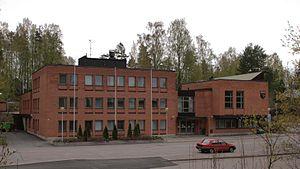
Savitaipale est une municipalité du sud-est de la Finlande. La commune se trouve dans la province de Finlande méridionale et la région de Carélie du Sud.